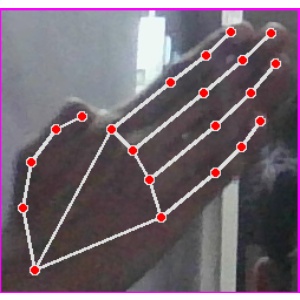
अक्षर: घ